Kevin Dicklhuber

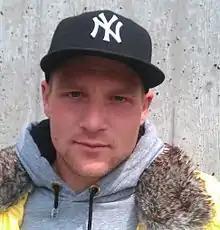
Kevin Dickelhuber can play as a striker, right midfielder and as a center attacive midfielder. Dickelhuber has scored 25 goals to date in the 5th tier of German football. Furthermore, he has 6 assists, and he is considered one of the best players in the Oberliga Baden-Württemberg (the 5th division of football in the state of Baden-Württemberg).

Kevin Dicklhuber (born 6 March 1989) is a German footballer who plays for 1. Göppinger SV.